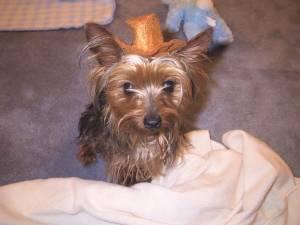
Breed: yorkshire terrier